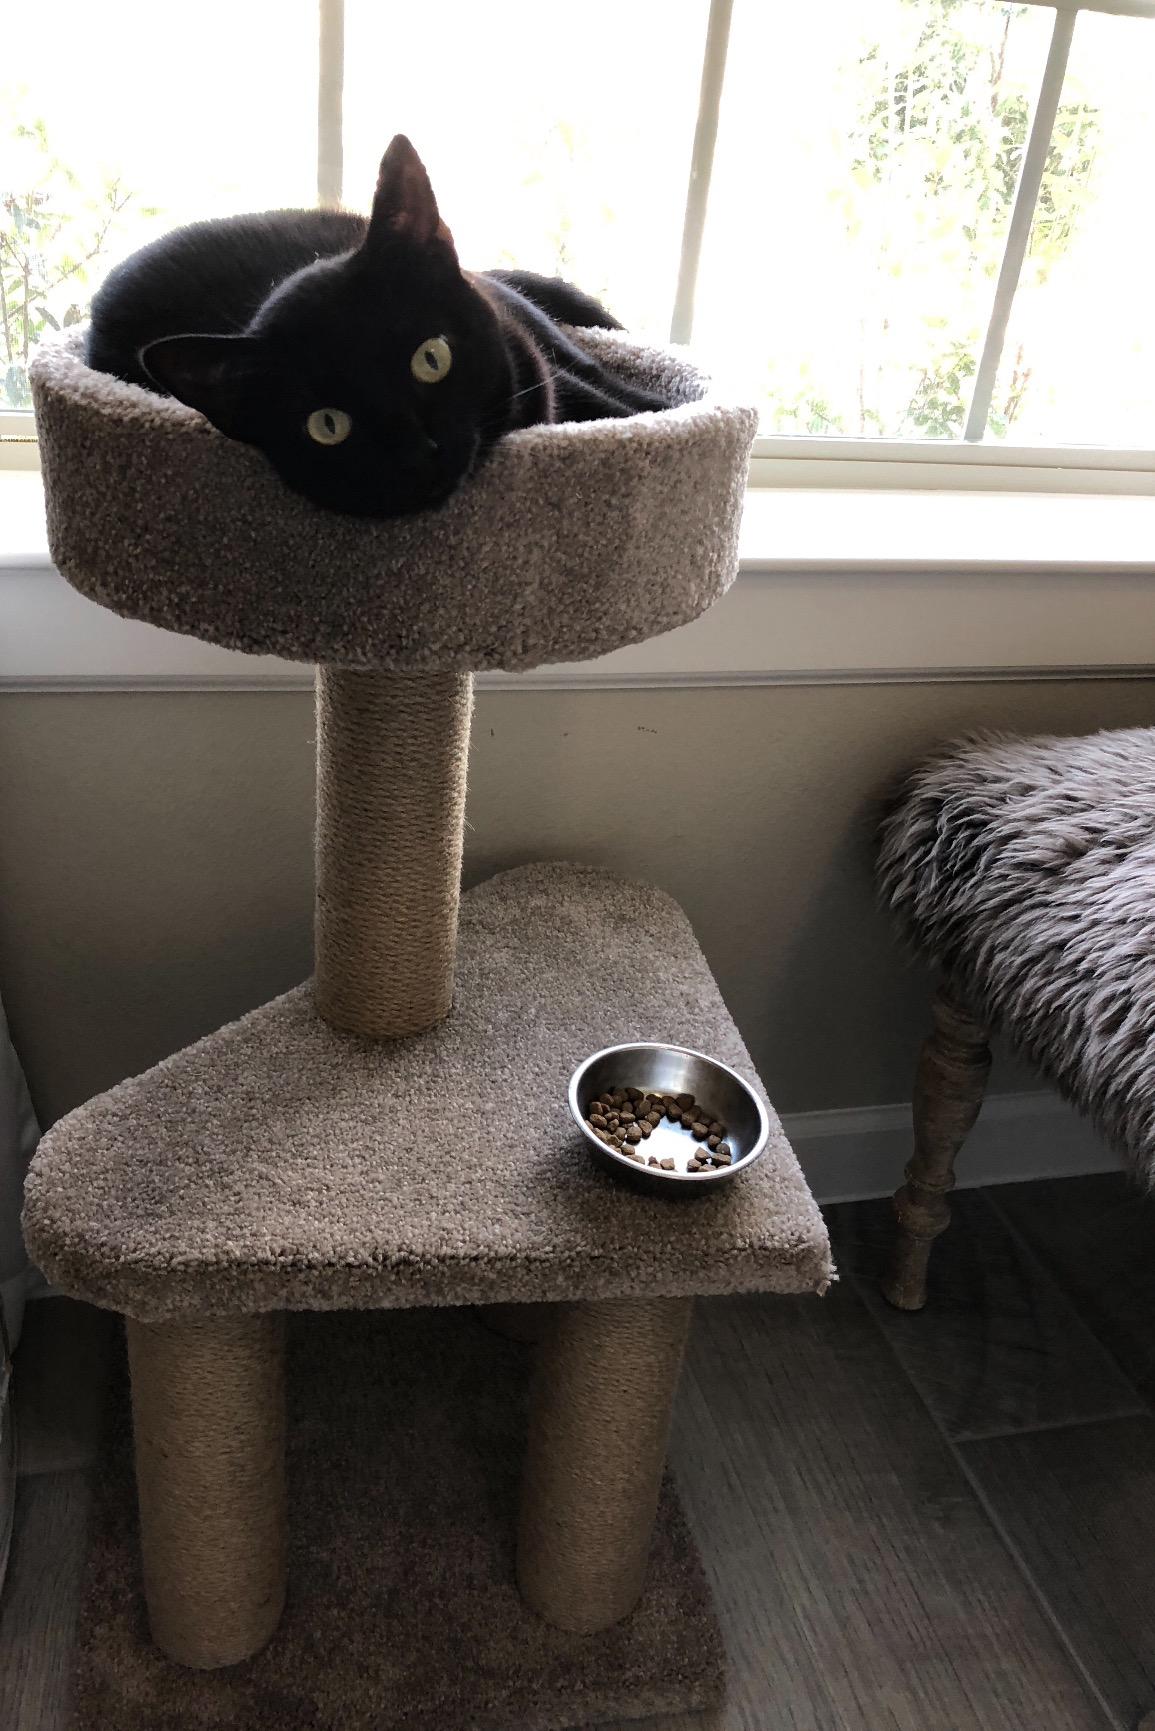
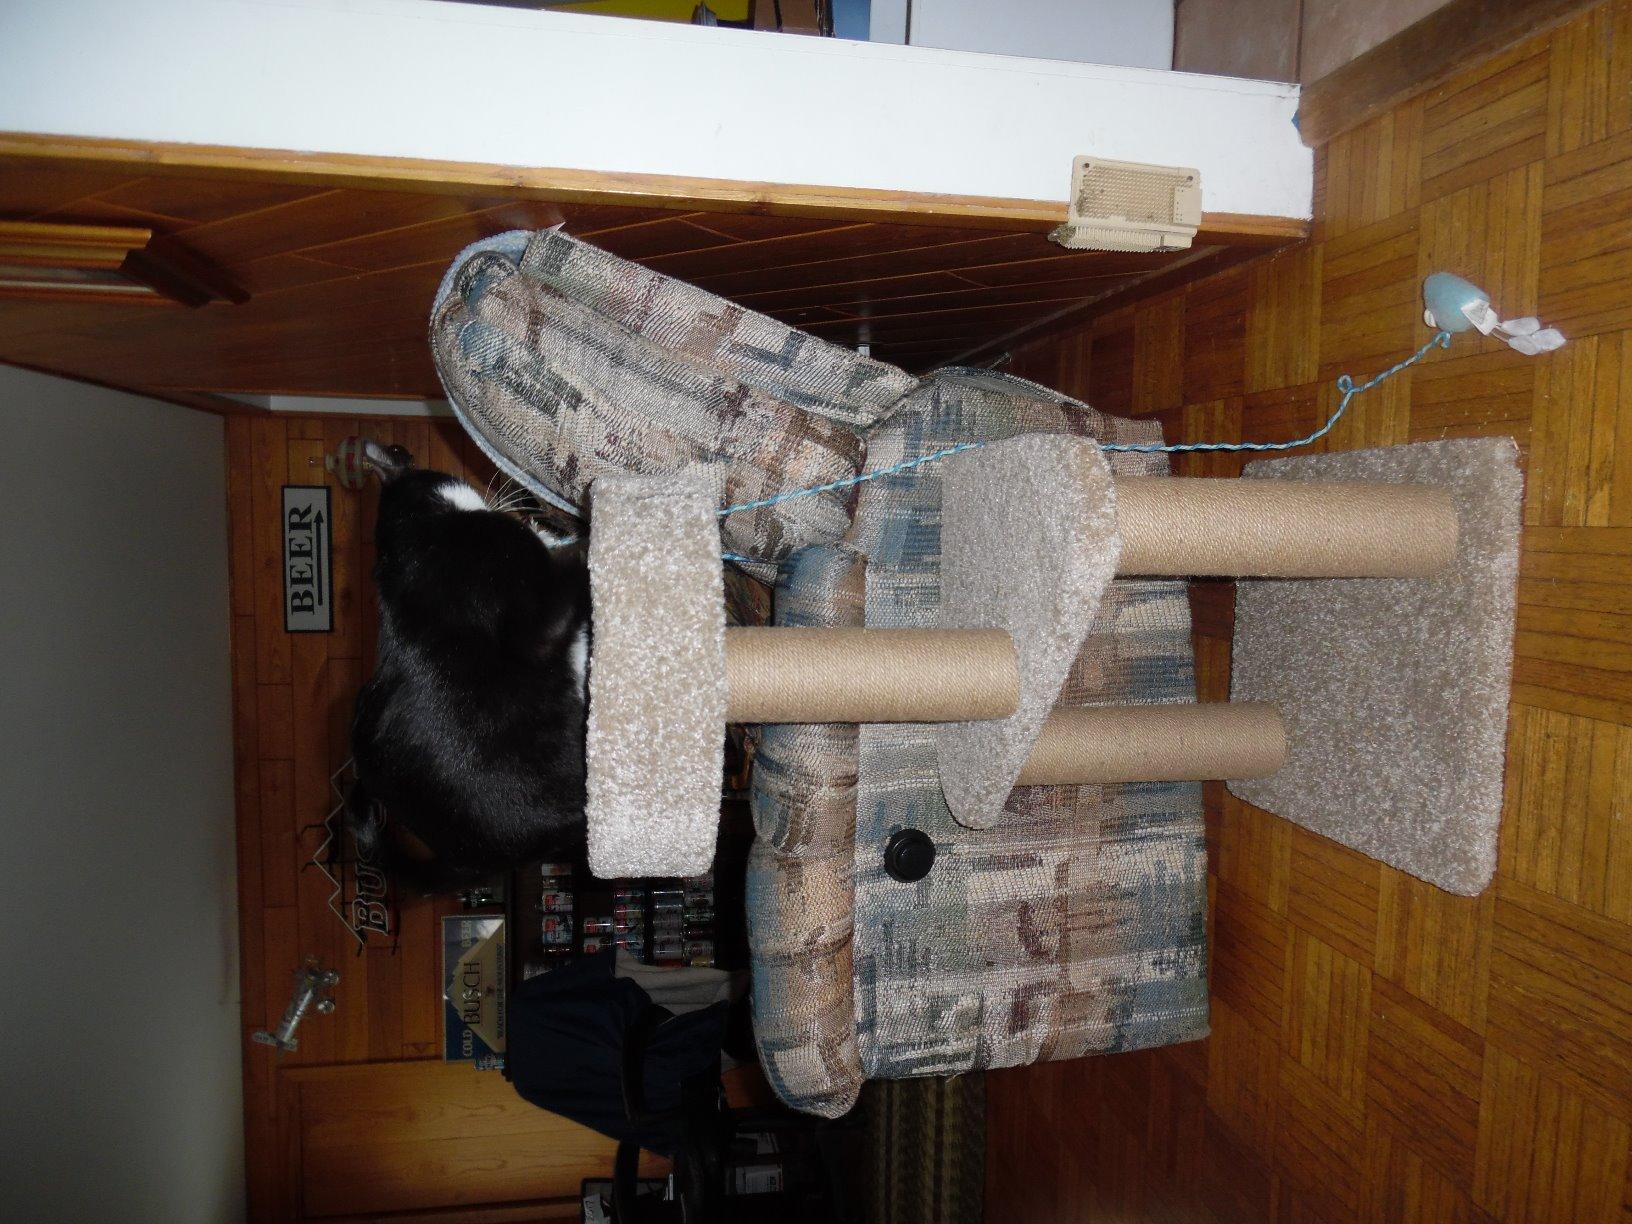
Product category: items_cat tree
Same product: yes